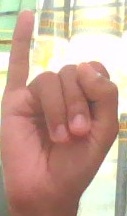
ASL sign: I